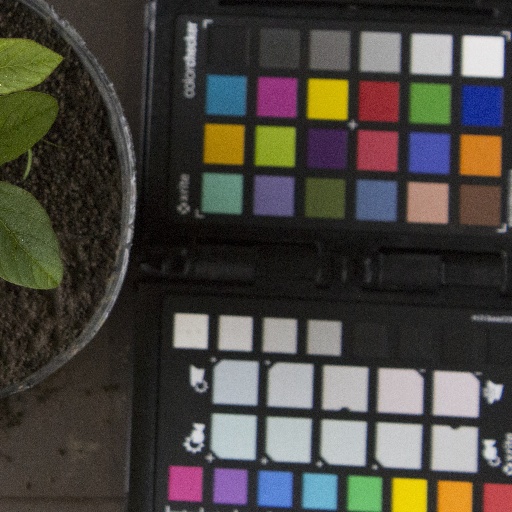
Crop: soybean